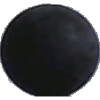
Label: blue_grape